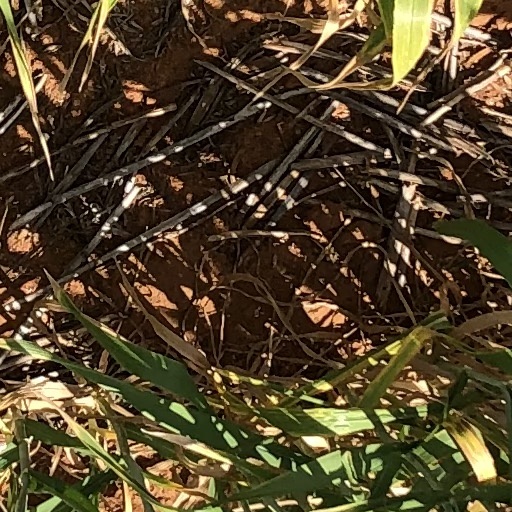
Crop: wheat